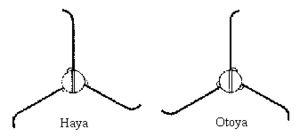
Une flèche est une arme de tir, constituée d'un long tube ou fût muni d'une pointe à une extrémité, d'un empennage et une encoche à l'autre, et utilisée principalement pour la chasse et pour la guerre. Les flèches destinées à être lancées par un arc ou une arbalète sont construites pour une arme ou un modèle d'arme particulier. Les flèches courtes destinées aux arbalètes sont appelées carreaux.